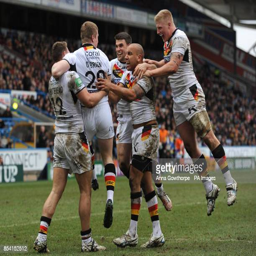
man celebrates his try with teammates during the match